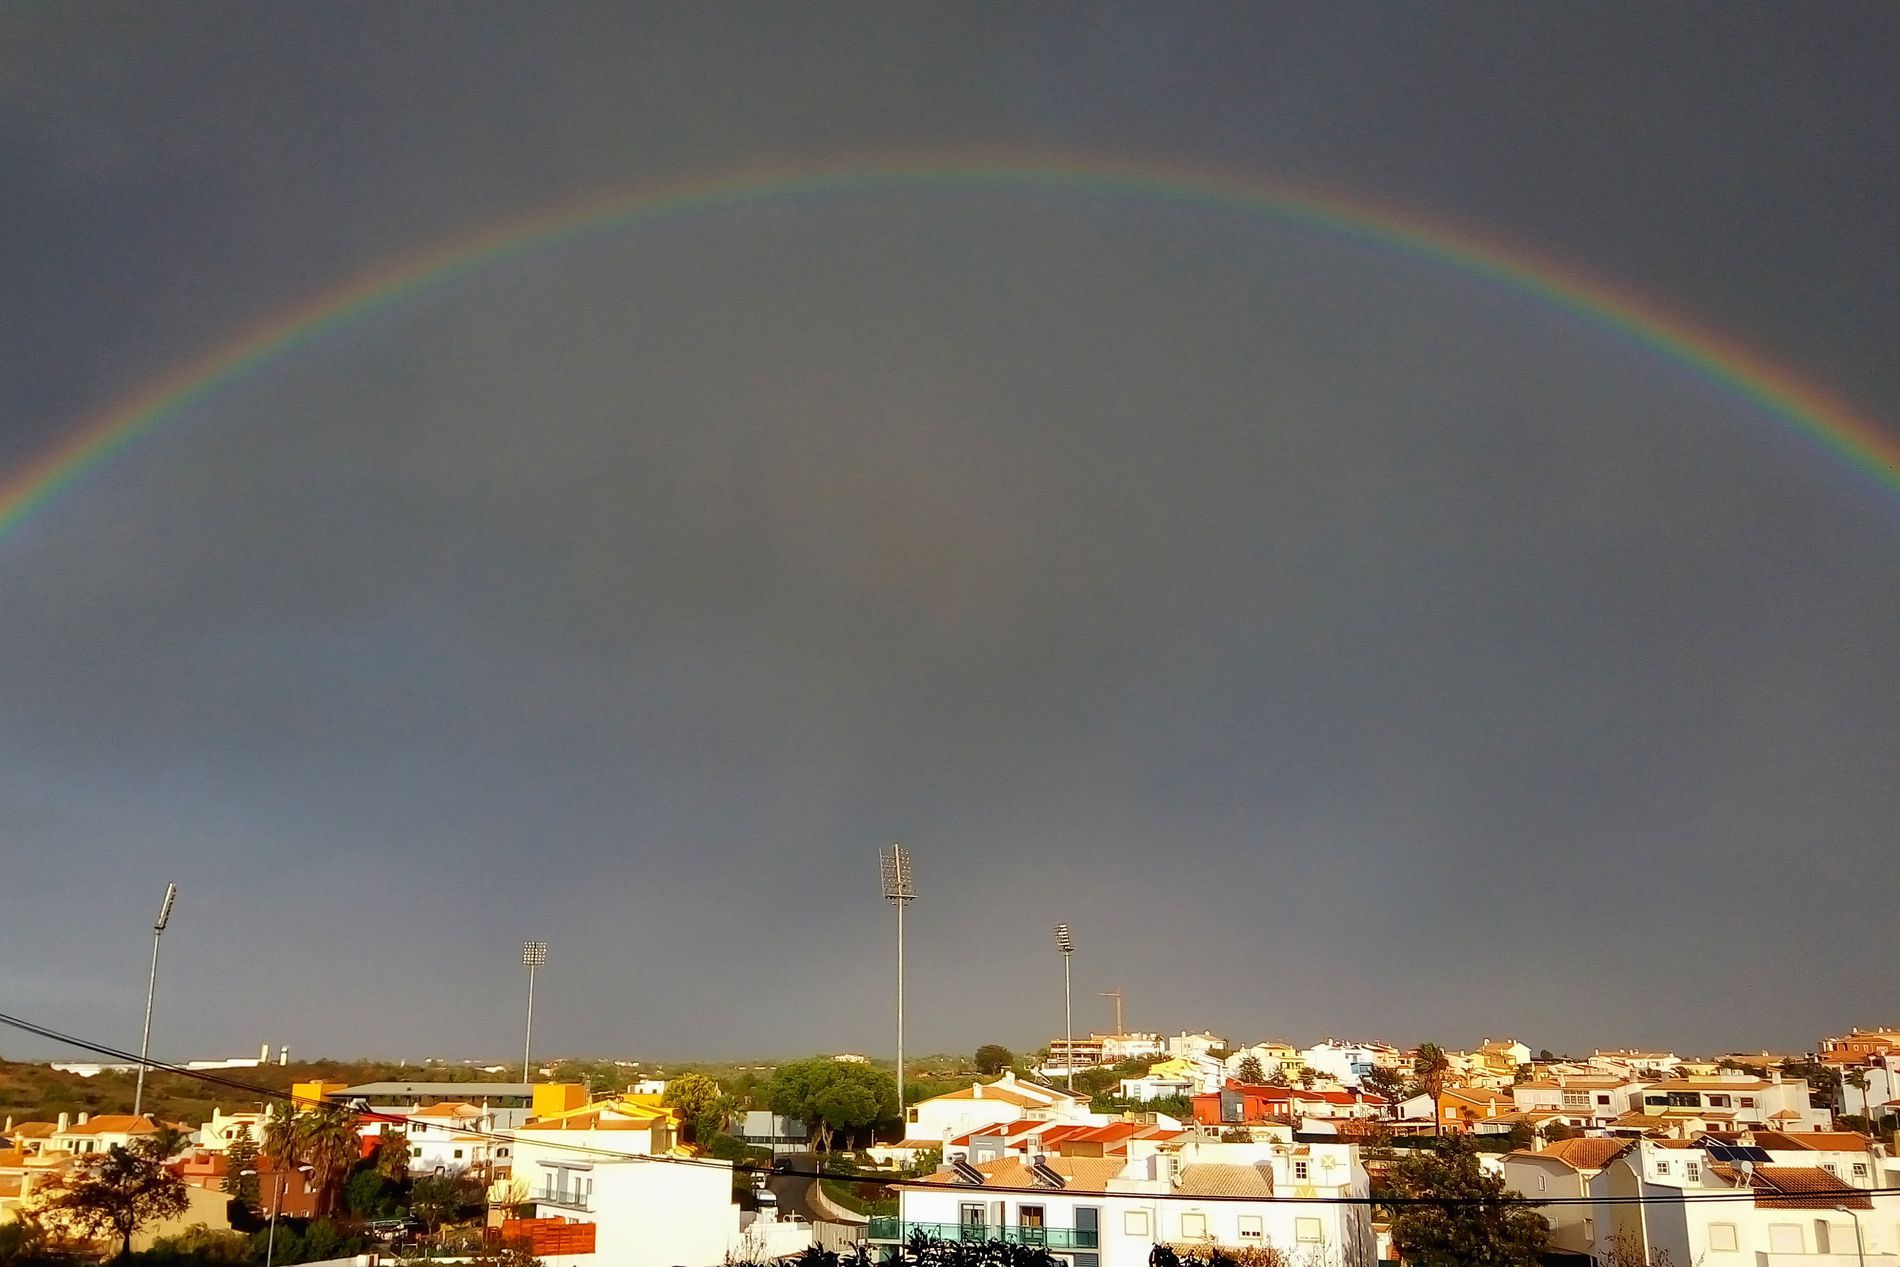
Rainbow over City
this shot features a rainbow in the sky above a city, the sky is dark, wires are over the city with high light pillar probably for a stadium.
This landscape photograph was taken at eye level, probably from a rooftop, in natural daylight. A rainbow is visible above the city's sky. The mood is lively, while the color palette includes shades of green, blue, white, light brown and the various rainbow colors.
Labels: Nature, Outdoors, Sky, Rainbow, Neighborhood, Car, Transportation, Vehicle, Landscape, Cloud, Architecture, Building, Housing, Shelter, Scenery, City, Light Pillar, Wires, Light Poles
Camera: asus ASUS_X008D
Aperture: F2.2
Exposure: 1/625 sec
ISO: 100
Focal length: 3.5 mm